Saint Therapon (Mytilene)

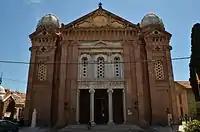
View of the church

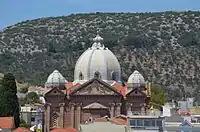
The dome

The Saint Therapon church of Mytilene, Lesbos, Greece is a church located at the port of the town dedicated to Saint Therapon.